Bernie Wrightson's Frankenstein

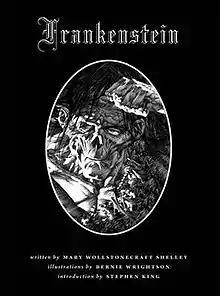
Front cover

Bernie Wrightson's Frankenstein is an illustrated edition of Mary Shelley's 1818 novel "Frankenstein; or, The Modern Prometheus", first published in 1983 by American company Marvel Comics, with full-page illustrations by American artist Bernie Wrightson. In 2008, a new edition was released by Dark Horse Comics for the 25th anniversary.